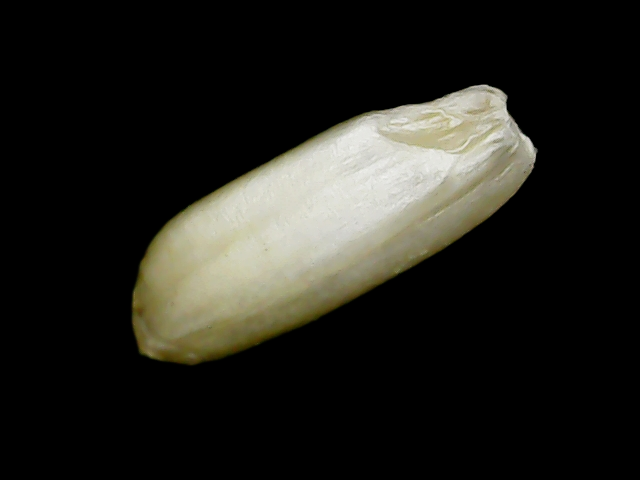
Rice variety: Binadhan10